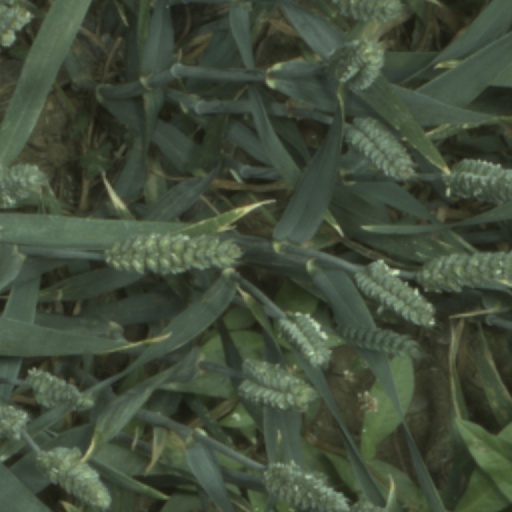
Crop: wheat